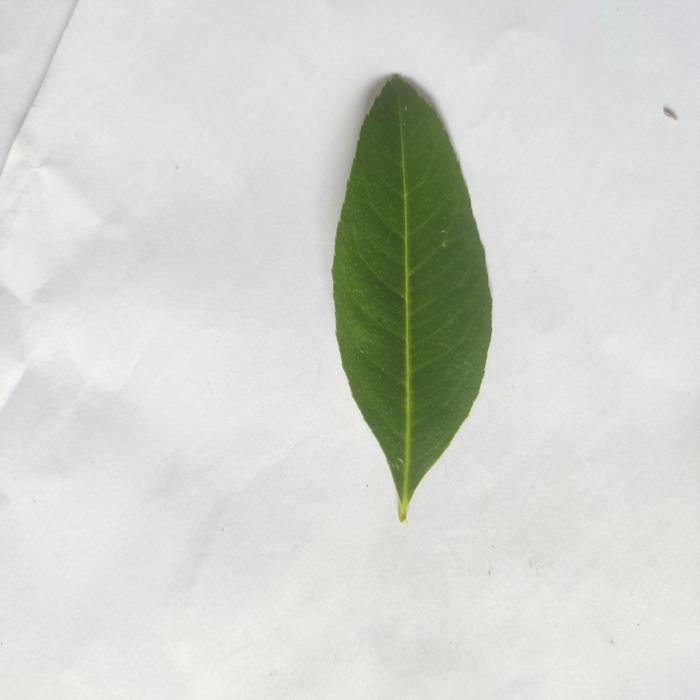
Crop: Lemon
Leaf condition: Healthy_Leaf